Bleach: Fade to Black

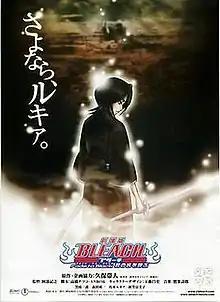
Japanese theatrical poster

is the third animated film adaptation of the anime and manga series "Bleach". In the film, Ichigo Kurosaki enters the Soul Society once more in order to save Rukia Kuchiki, who has been kidnapped by two spirits who have a history with Rukia. They also erase Rukia's memories along with the Gotei 13, who now view Ichigo as a threat. Directed by Noriyuki Abe, the film was released in Japan on December 13, 2008 (in between episodes 198 and 199), later to be released in the US. The film's theme music is "Koyoi, Tsuki ga Miezutomo", performed by Porno Graffitti and its screenplay was written by Natsuko Takahashi and Masahiro Ōkubo. The DVD was released on September 30, 2009, in Japan, with additional footage of Ichigo, Rukia and Kon leaving for the World of the Living. The English dub was released on DVD and Blu-ray on November 15, 2011, in the United States and on May 28, 2012, in the United Kingdom.